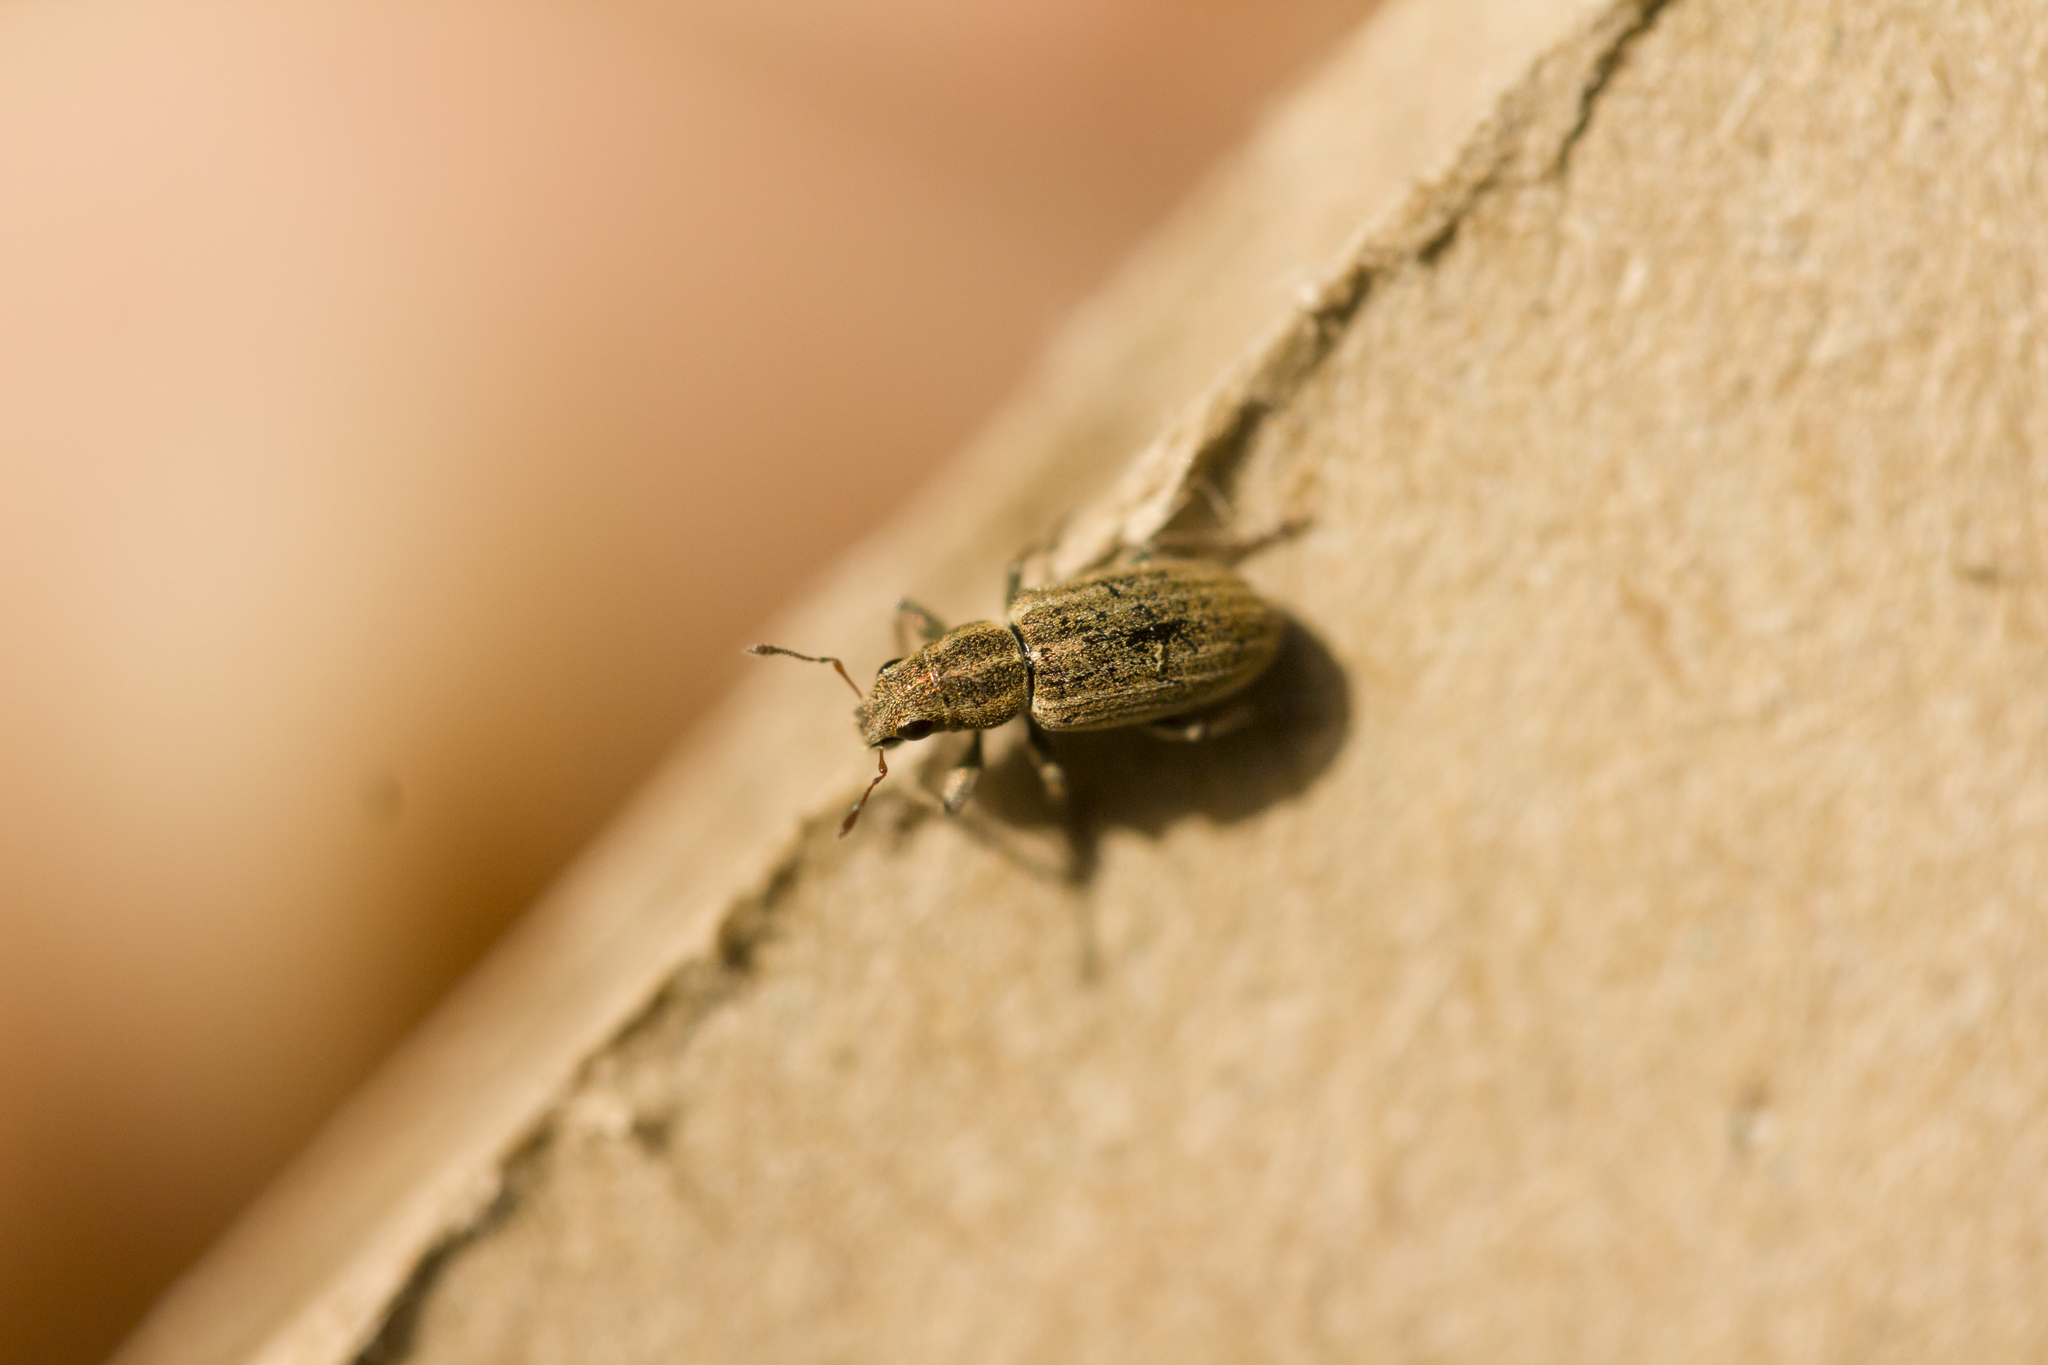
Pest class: pea_leaf_weevil